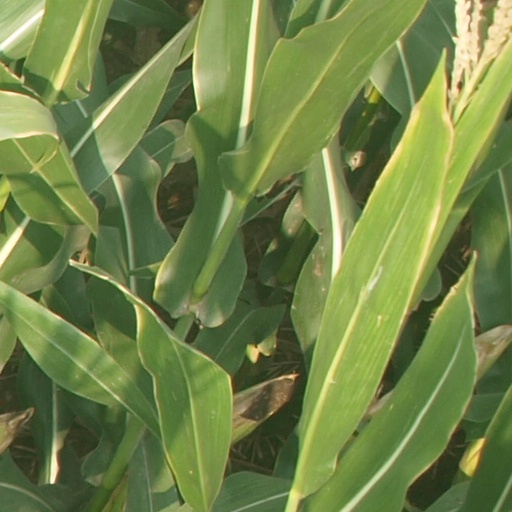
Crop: maize; corn